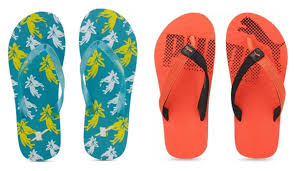
Waste category: shoes